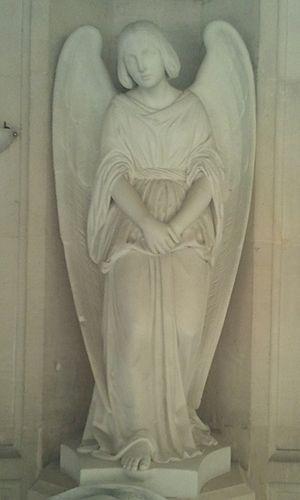
Ange de la Résignation qui surmonte le Gisant de Marie d'Orléans. Elle a sculpté l'Ange de la Résignation qui surmonte son tombeau.
Marie Christine Caroline Adélaïde Françoise Léopoldine d'Orléans, princesse du sang puis princesse d'Orléans et, par son mariage, duchesse de Wurtemberg, est une personnalité de la monarchie de Juillet et une sculptrice française.